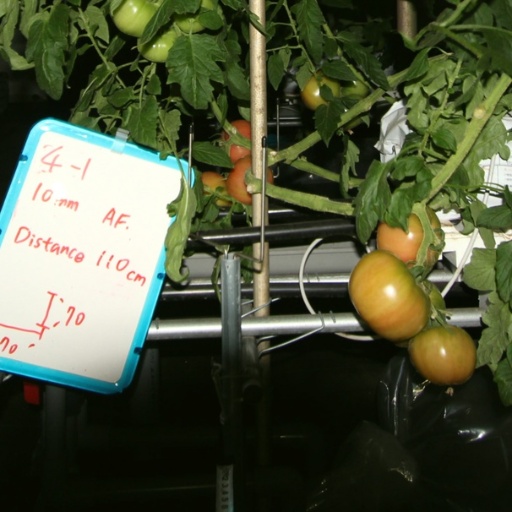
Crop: tomato